Minnesota Star Tribune

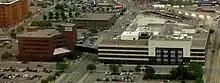
"Star Tribune" Downtown East headquarters until 2015

After the Cowles family consolidated the city's newspapers, their offices were gradually moved to the former the "Daily Star" headquarters in downtown Minneapolis. The building was renovated from 1939 to 1940 and expanded in a larger renovation from 1946 to 1949. After 1949, the building housed the offices and presses of the "Star" and the "Tribune." During the 1980s, an annex, the Freeman Building, was built across the street from the headquarters and connected with a skyway. In 1987, the Star Tribune opened a new, $110 million printing plant, called the Heritage Center, in a historic warehouse district on the northern edge of downtown Minneapolis. Its five offset presses took over printing all "Star Tribune" editions. News and business offices remained in the downtown headquarters, whose old presses were removed.